Nikita Khrushchev

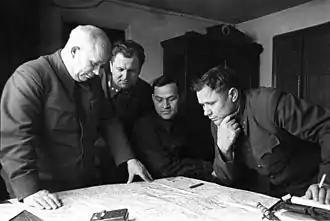
Khrushchev (left) on the Stalingrad Front

Khrushchev reached the Stalingrad Front in August 1942, soon after the start of the battle for the city. His role in the Stalingrad defense was not major—General Vasily Chuikov, who led the city's defense, mentions Khrushchev only briefly in a memoir published while Khrushchev was premier—but to the end of his life, he was proud of his role. Though he visited Stalin in Moscow on occasion, he remained in Stalingrad for much of the battle and was nearly killed at least once. He proposed a counterattack, only to find that Georgy Zhukov and other generals had already planned Operation Uranus, a plan to break out from Soviet positions and encircle and destroy the Germans; it was being kept secret. Before "Uranus" was launched, Khrushchev spent much time checking on troop readiness and morale, interrogating Nazi prisoners, and recruiting some for propaganda purposes.